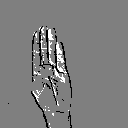
ASL letter: b